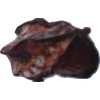
Label: carambola